Rodrigo Goldberg

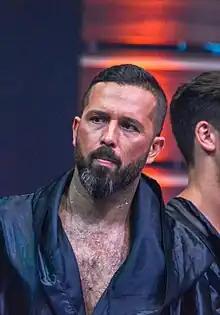
Goldberg in 2017

Rodrigo Alejandro Goldberg Mierzejewski (born 9 August 1971) is a Chilean former professional footballer who played as a striker. He gained national notoriety in Israel for his talented play with Maccabi Tel Aviv and good use of the Hebrew language. At the international level, he made 13 appearances for the Chile national team scoring 4 goals.